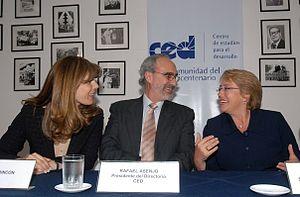
Ximena Cecilia Rincón González est une avocate et femme politique chilienne. Militante du parti démocrate-chrétien, elle a été intendante de la Région Métropolitaine entre 2005 et 2006 dans le gouvernement de Ricardo Lagos, sénatrice de la onzième Circonscription entre 2010 et 2014 et ministre d'État dans le deuxième gouvernement de Michelle Bachelet Jeria, successivement au Secrétariat Général de la Présidence et au Ministère du Travail et de la Prévision Sociale.